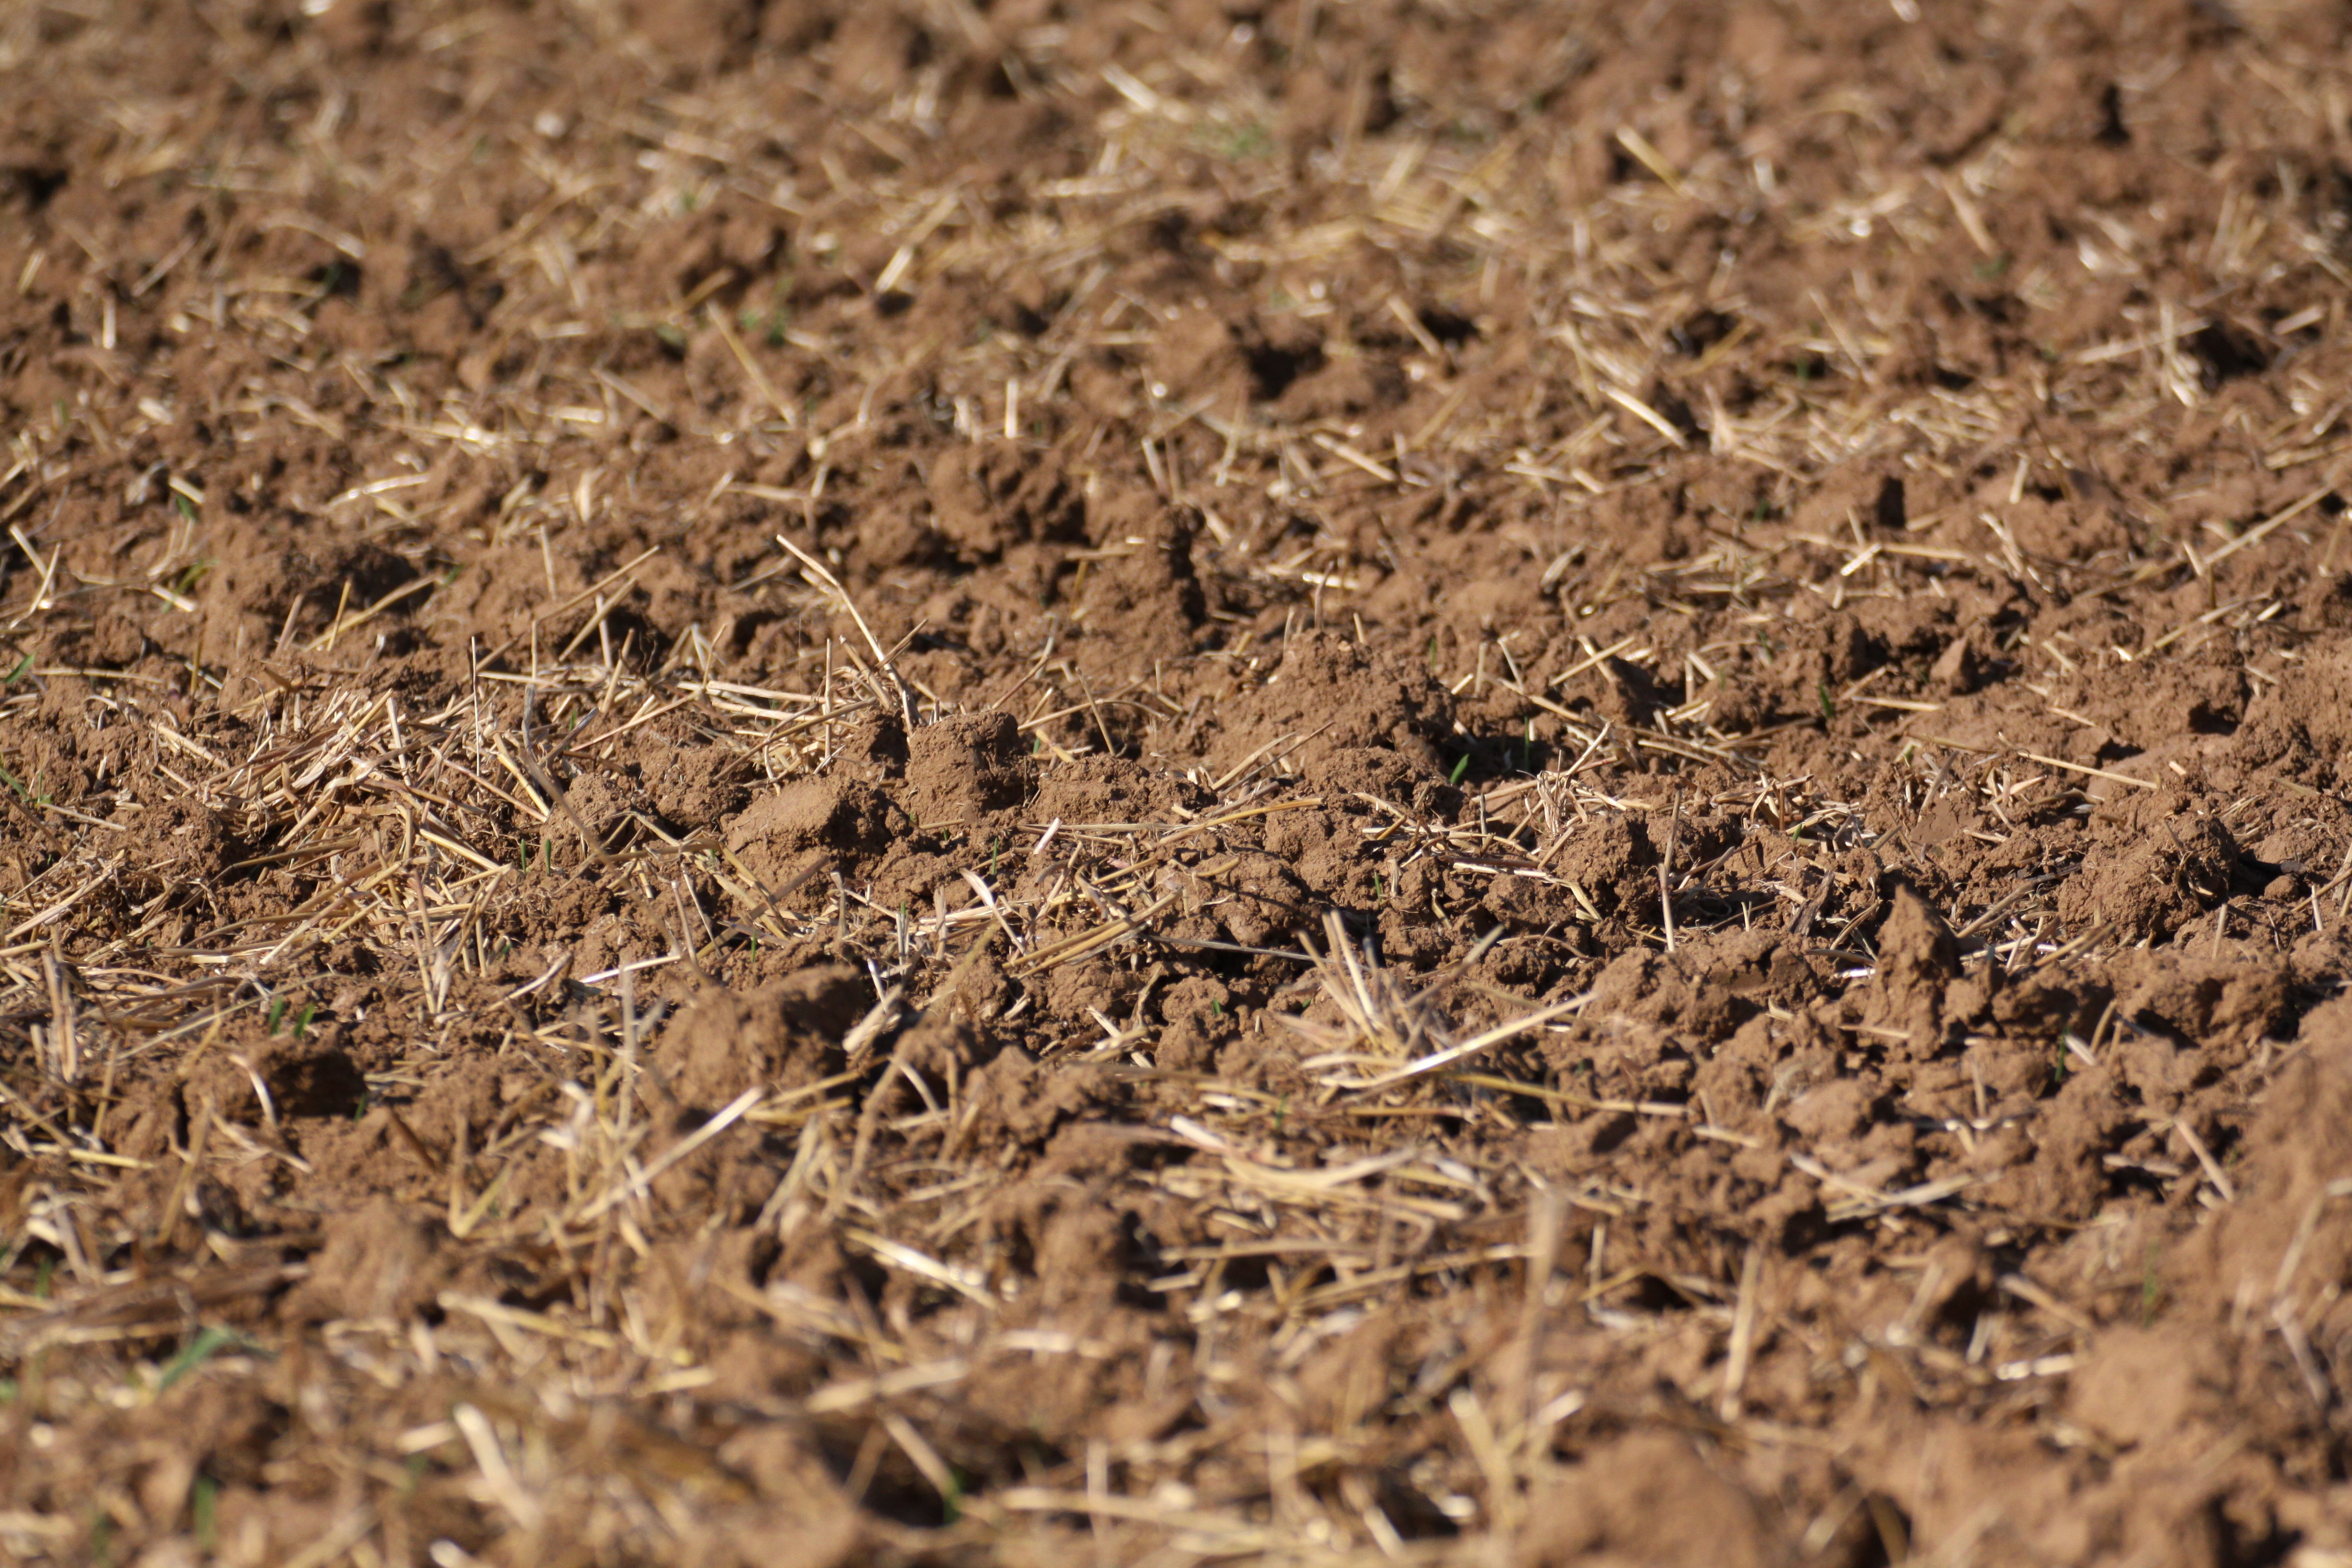
grass, plant, field, lawn, wildlife, produce, crop, dirt, insect, soil, agriculture, fauna, stubble, ant, harvested, mulch, grass family